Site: brandenburg
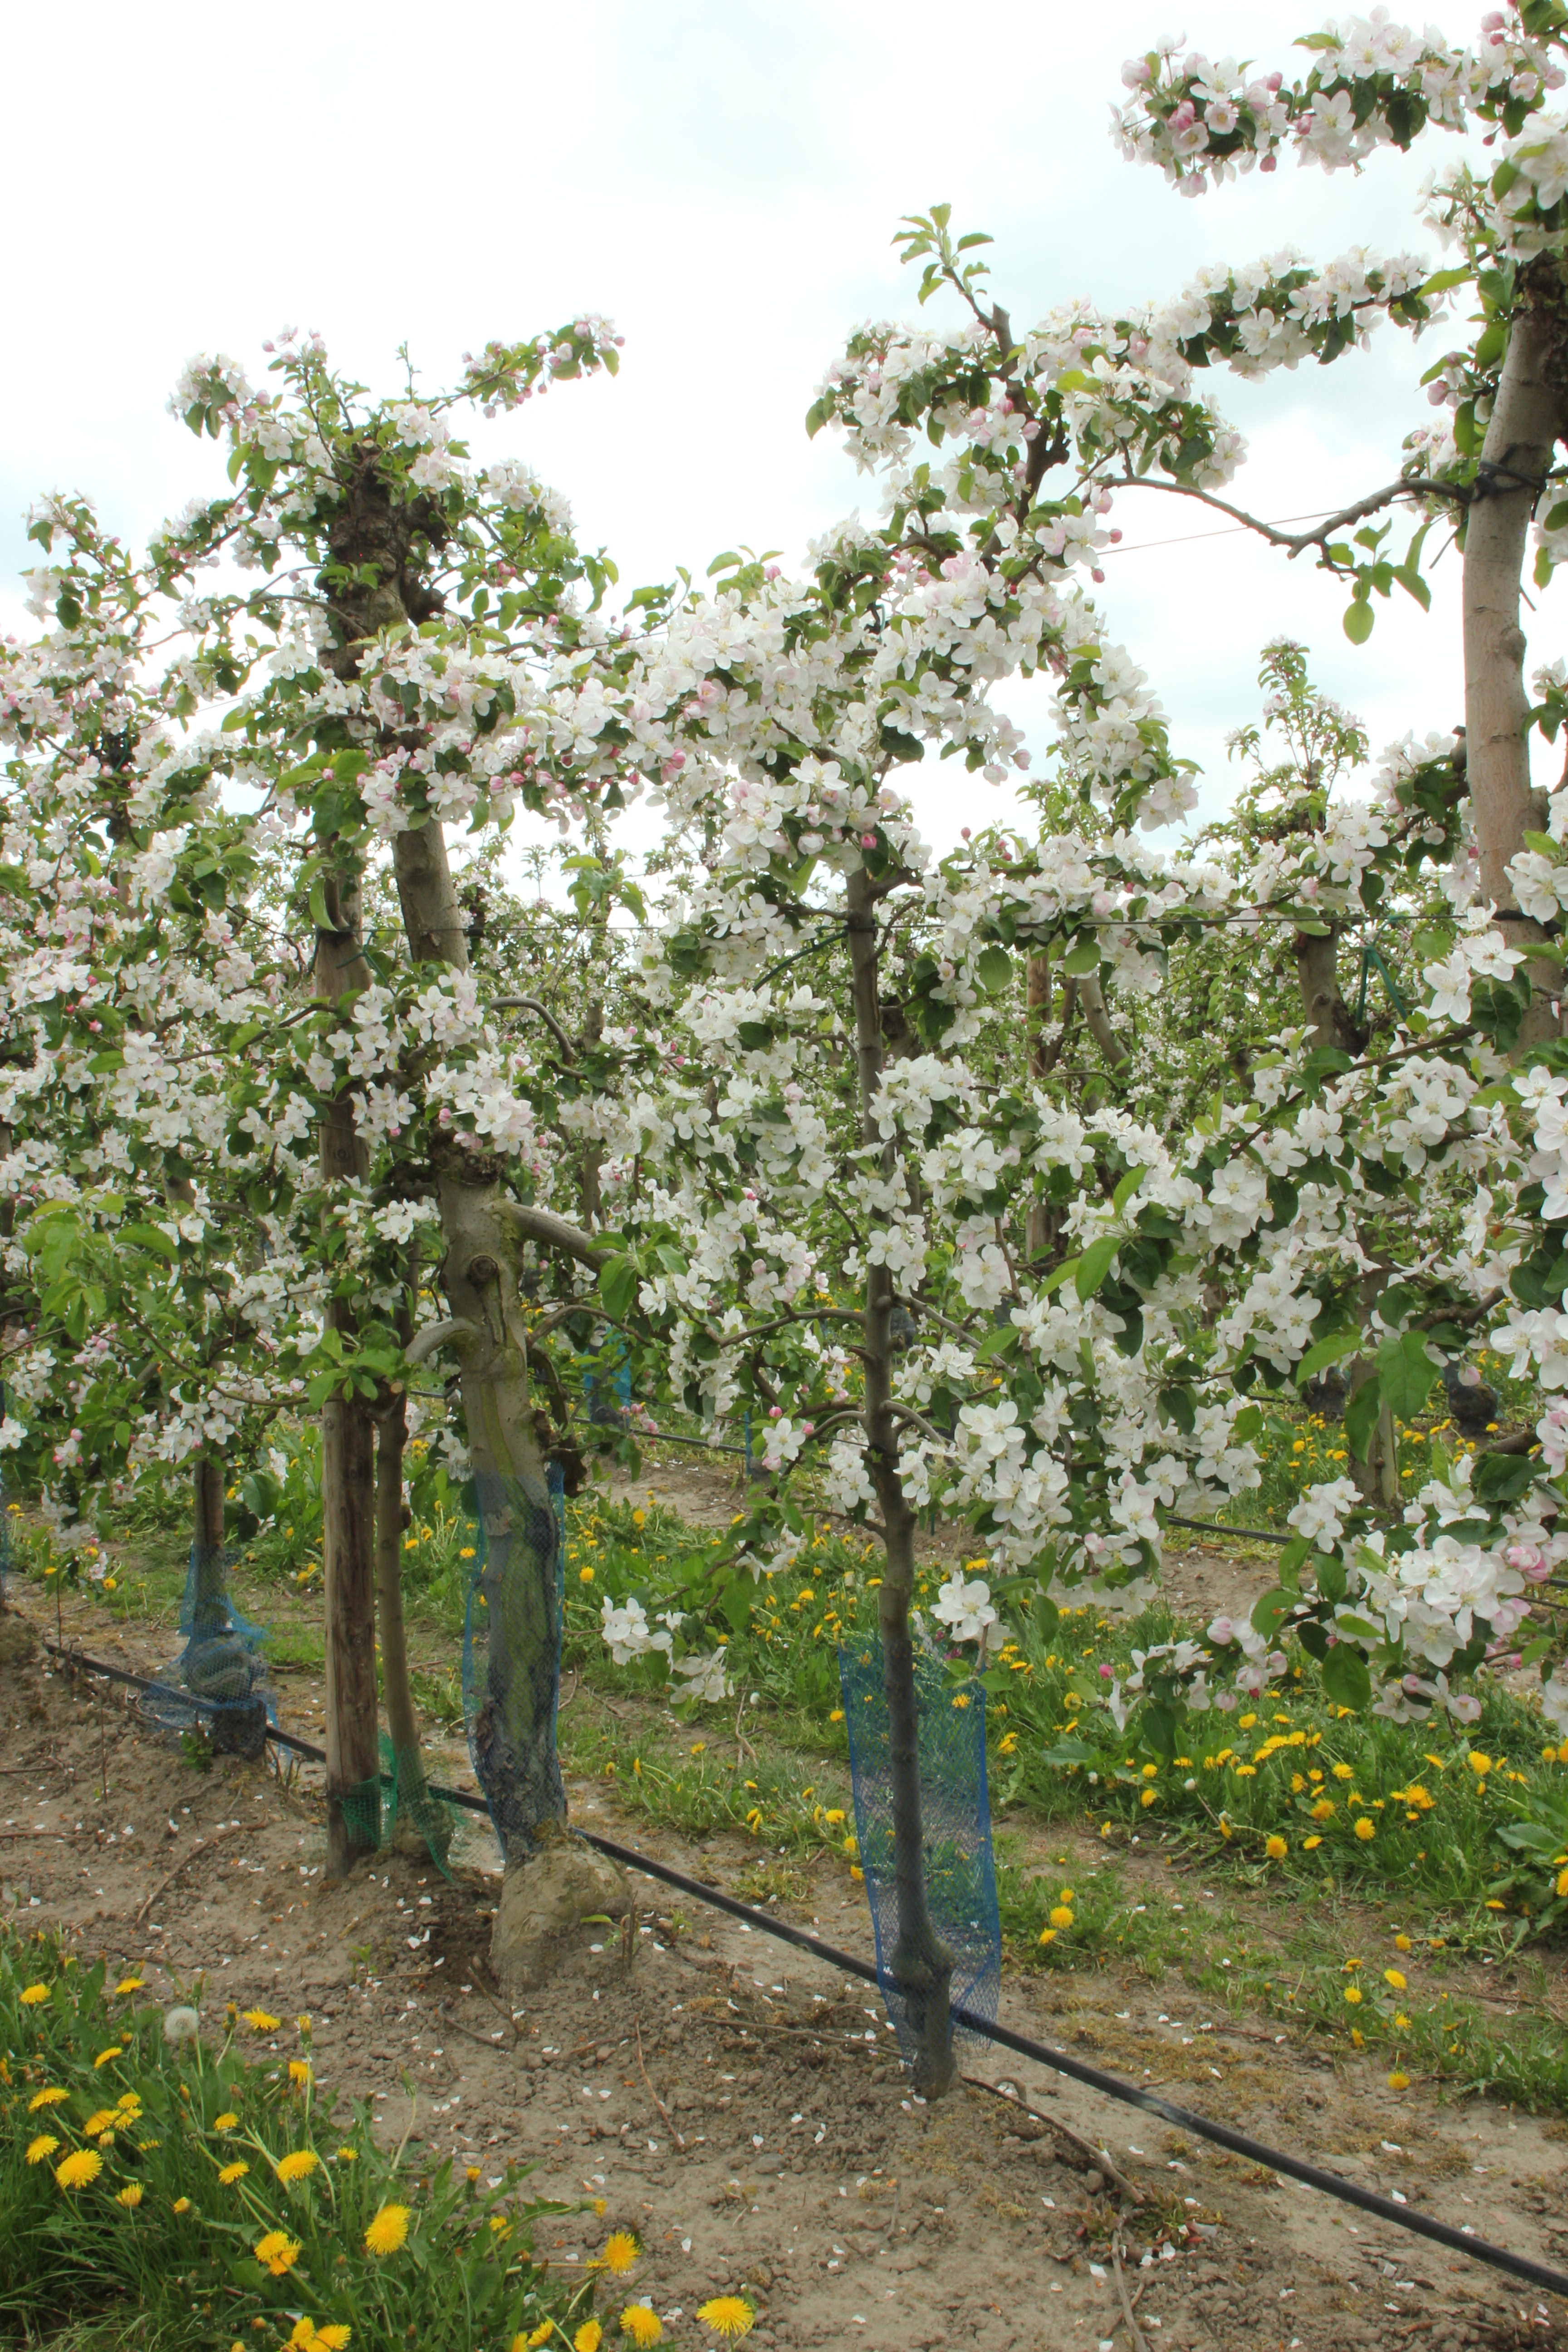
Growth stage (BBCH 65): Flowering